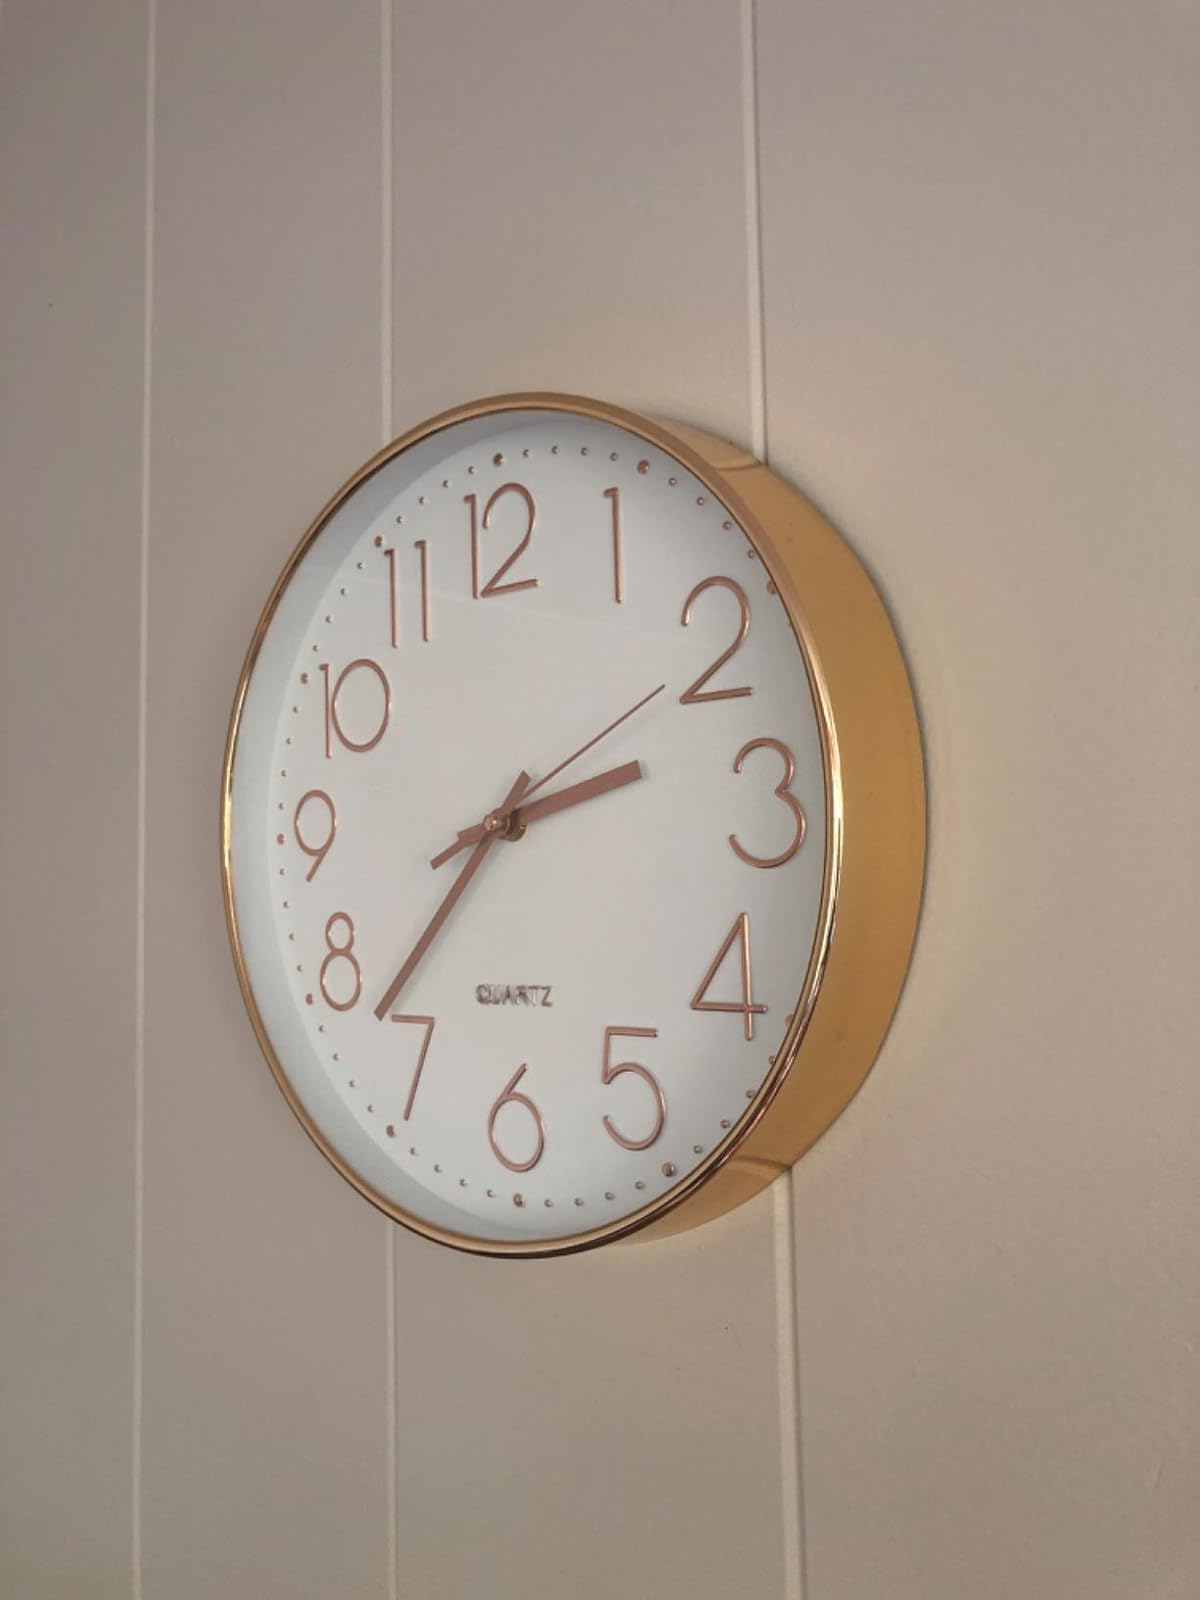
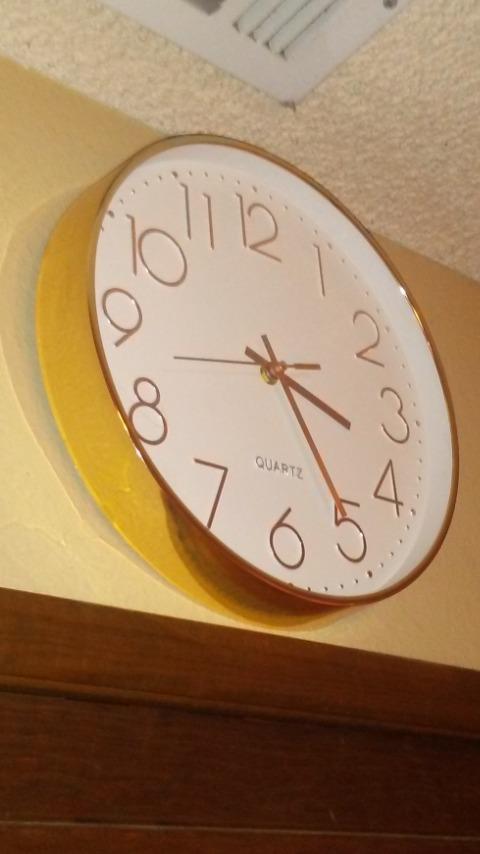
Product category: clock
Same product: yes